Néron (Isère)

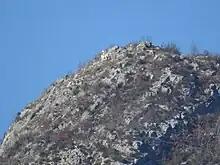
A distant view of the Lucky Luke work on the Nero ridge.

In the early 1980s, three hikers had the idea of setting up an innovative installation on a mountain. Their criteria were that it should be recognisable from afar and appreciated by the inhabitants of the valley. After having thought of the Grand Pic de Belledonne, their choice fell on the Trois Pucelles. After first thinking of Walt Disney characters, the figure of Lucky Luke riding Jolly Jumper was chosen. Rather than a fixed sign, the three friends chose to build a sheet metal weathervane over two metres high. The set is made up of three riveted panels for ease of transport: one representing the body of the horse and the legs of the cowboy on the pivot, the second the bust of Lucky Luke and the third the head of Jolly Jumper. The whole is installed, not without effort, on the highest of the limestone slabs. However, it was too far from the houses and was not identified by the population, which repeatedly alerted the mountain rescue service to supposed distress signals. After several useless interventions, the weather vane was dismantled in March 1982 by the high mountain gendarmerie squad and stored for three years at the Seyssinet brigade. Illegally retrieved, Lucky Luke was deprived of his weathervane but this time found refuge at Néron in November 1985 on the 1,007-metre shoulder of the mountain, which quickly became known as the "hump" or "Lucky Luke lookout". However, in April 1995, the work was vandalised by hikers. It was sawn off at the base, buried under rocks and quickly covered with vegetation. Claude Simon went in search of the "remains", encouraged by the publication of an article in "Le Dauphiné Libéré", the daily newspaper that had been a regular columnist. He found and dug up the panels, before making his discovery known. The installation was retrieved and brought down by strangers to be restored. Finally, around the summer of 2013, Lucky Luke returned to its location, perhaps at the instigation of the children of the sign's creators. Jokes have it that Grenoble's air pollution is linked to his smoking.